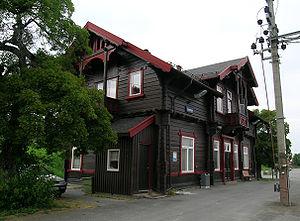
La gare de Lunner est une gare ferroviaire de la Gjøvikbanen, située dans la commune de Lunner.